Reign of Alfonso XIII

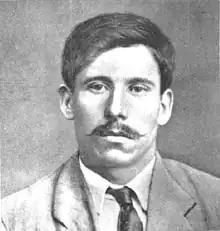
The anarchist Manuel Pardiñas who assassinated Canalejas on November 12, 1912.

The international protest, which had hardly been followed up in Spain, was used by the Liberal Party to promote a campaign together with the Republicans against the government with the slogan "Maura, no". On September 20, the PSOE joined this anti-Maurist "Block of the Left", thus abandoning for the first time in its history isolationism and the rejection of the "bourgeois parties".